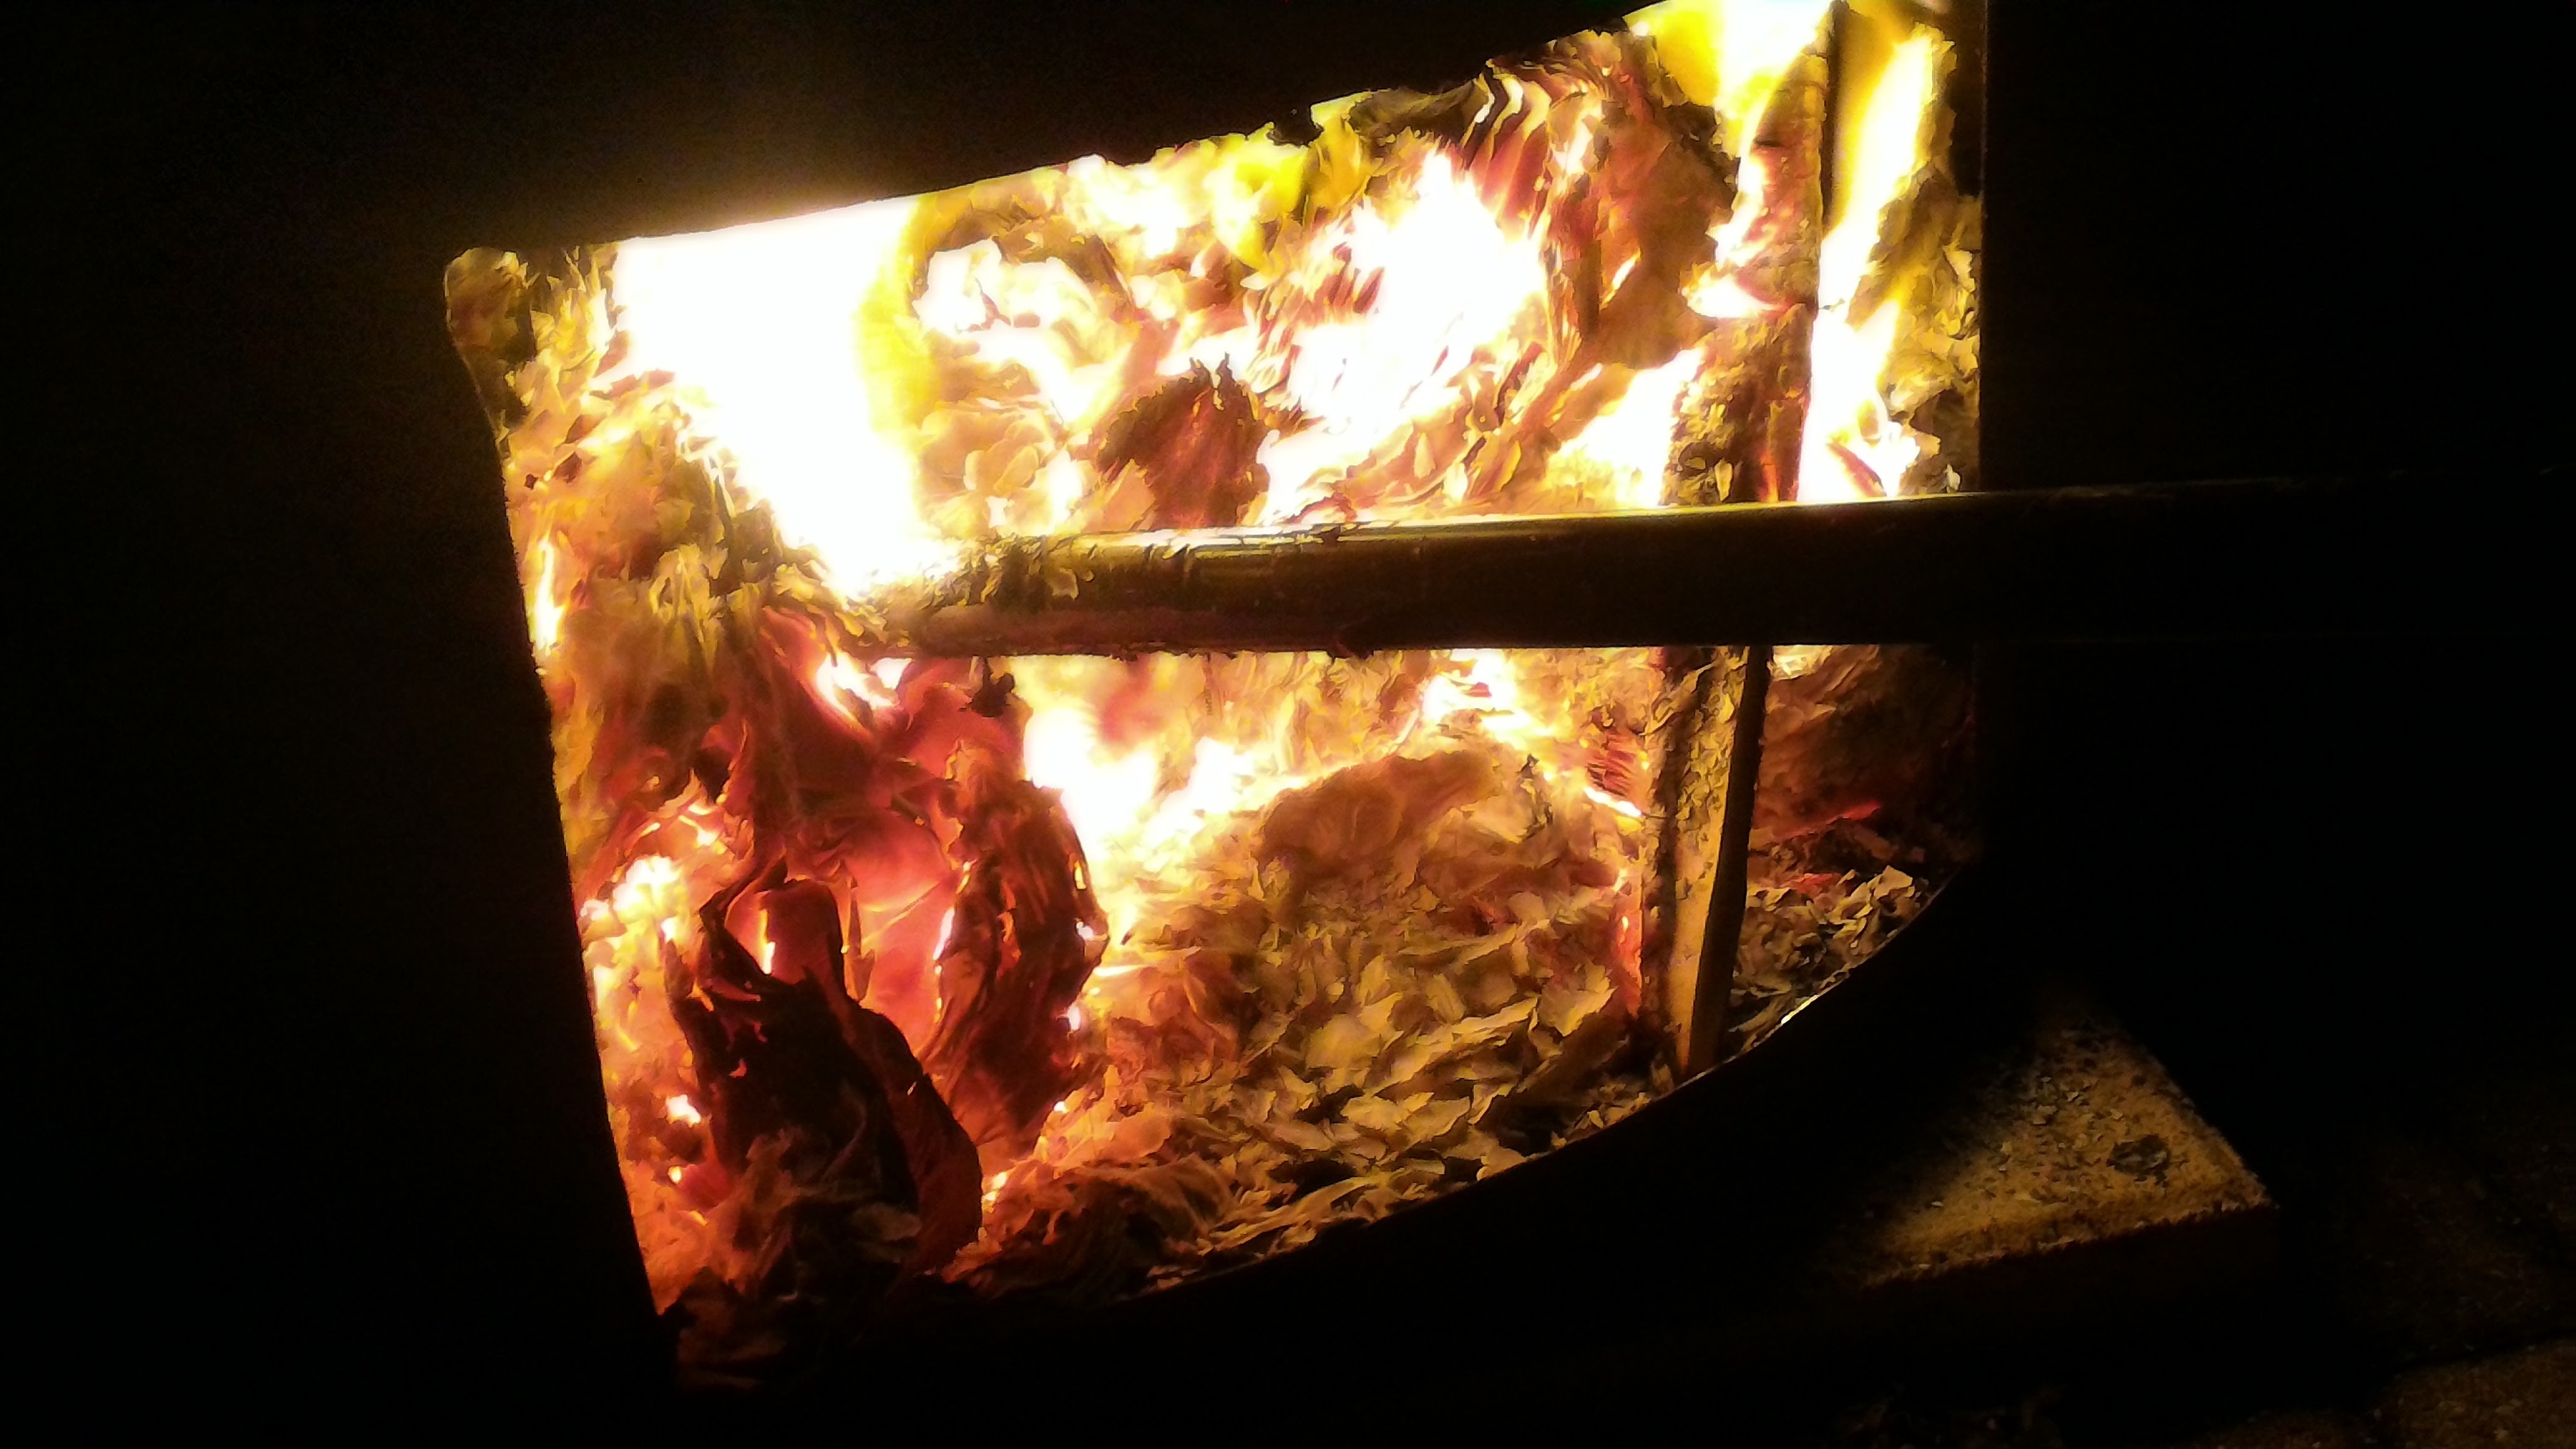
flame, fire, campfire, bonfire